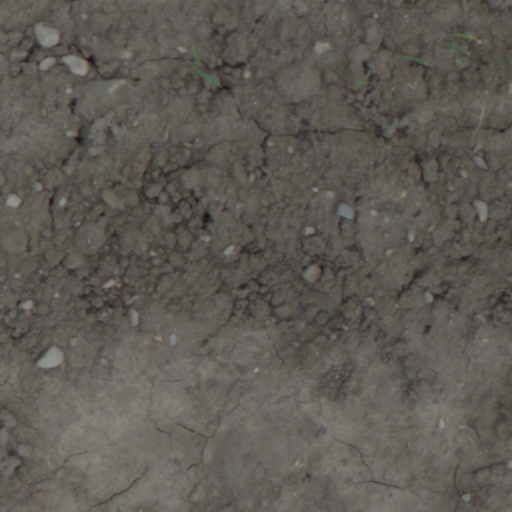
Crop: wheat